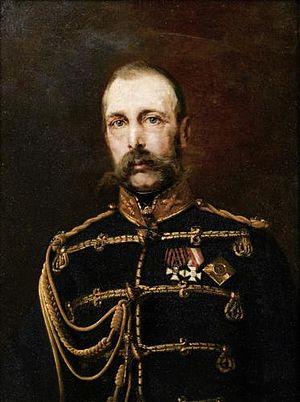
Det Russiske Kejserrige / Historie
Alexander 2. på et maleri af Konstantin Makovskij
Det Russiske Kejserrige var en stat, der eksisterede fra 1721 indtil den blev væltet af den kortvarige liberale Februarrevolutionen i 1917. Efter oktoberrevolutionen senere på året blev staten en del af Sovjetunionen. I dag udgøres størstedelen af den tidligere stat af de tidligere Sovjet-stater, samt Mongoliet og Finland.